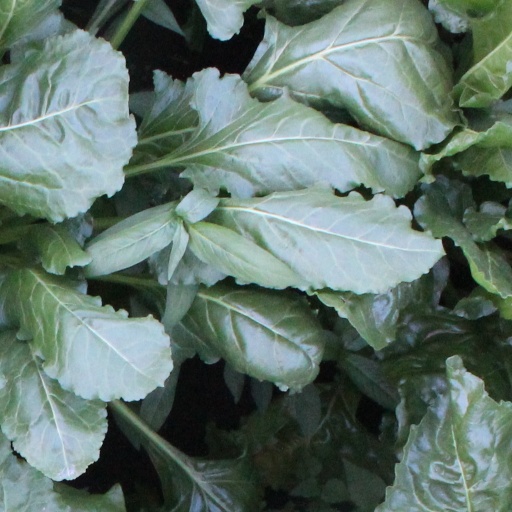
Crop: sugar beet